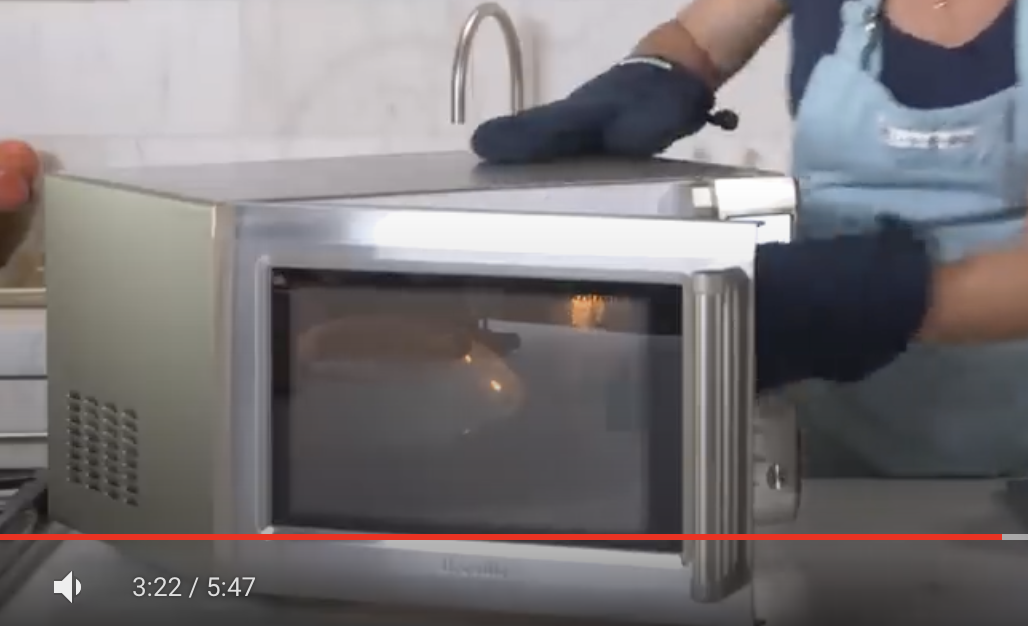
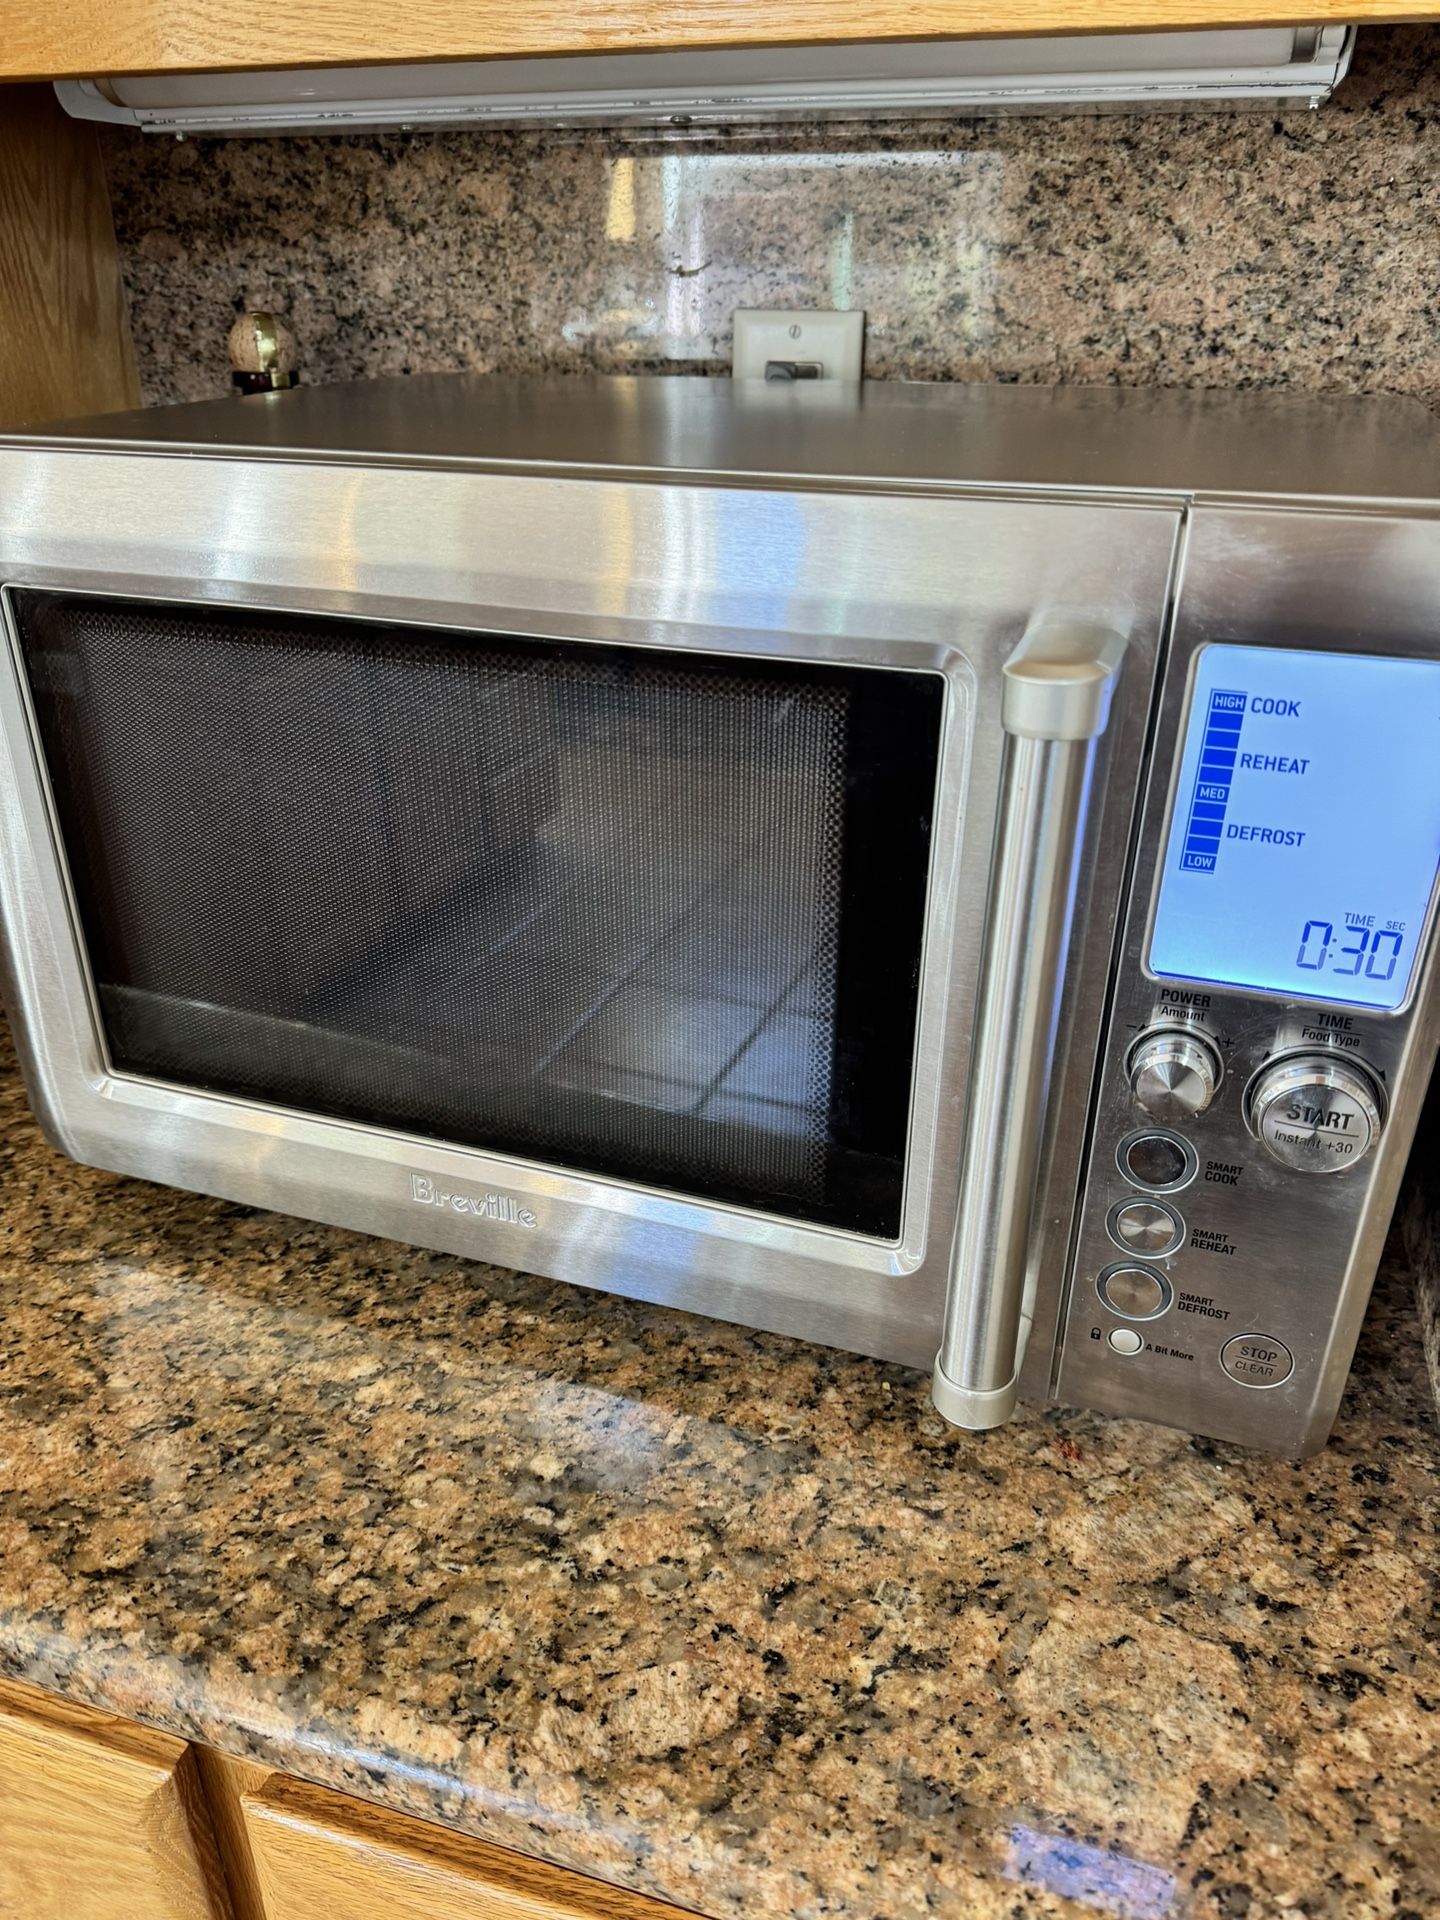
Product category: misc
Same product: yes